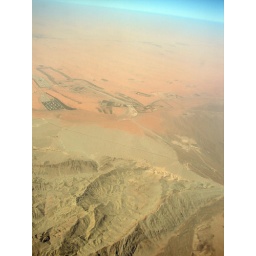
United Arab Emirates - leaving the desert & flying over mountains